Boots (company)

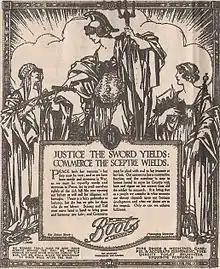
An advertisement for Boots from 1911

Boots was established in 1849, by John Boot. After his father's death in 1860, Jesse Boot, aged 10, helped his mother run the family's herbal medicine shop in Nottingham, which was incorporated as Boot and Co. Ltd in 1883, becoming Boots Pure Drug Company Ltd in 1888. In 1920, Jesse Boot sold the company to the American United Drug Company. However, because of deteriorating economic circumstances in North America, Boots was sold back into British hands in 1933. The grandson of the founder, John Boot, who inherited the title Baron Trent from his father, headed the company. The Boots Pure Drug Company name was changed to The Boots Company Limited in 1971.